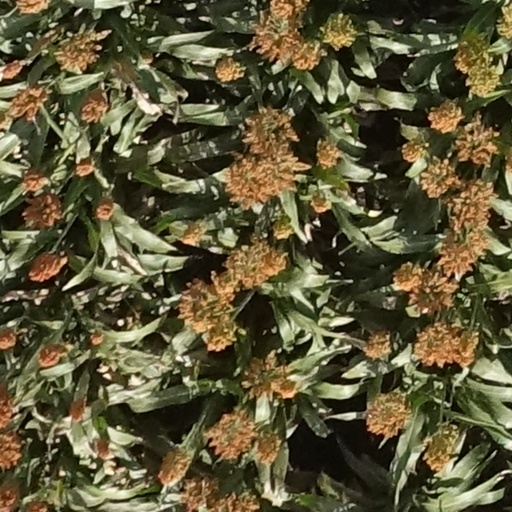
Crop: sorghum